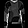
Label: Pullover